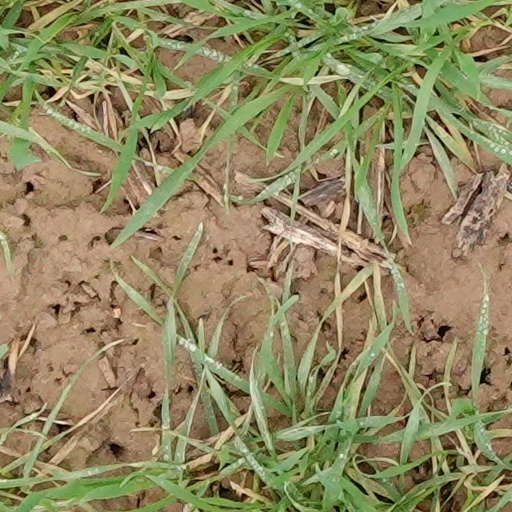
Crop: wheat